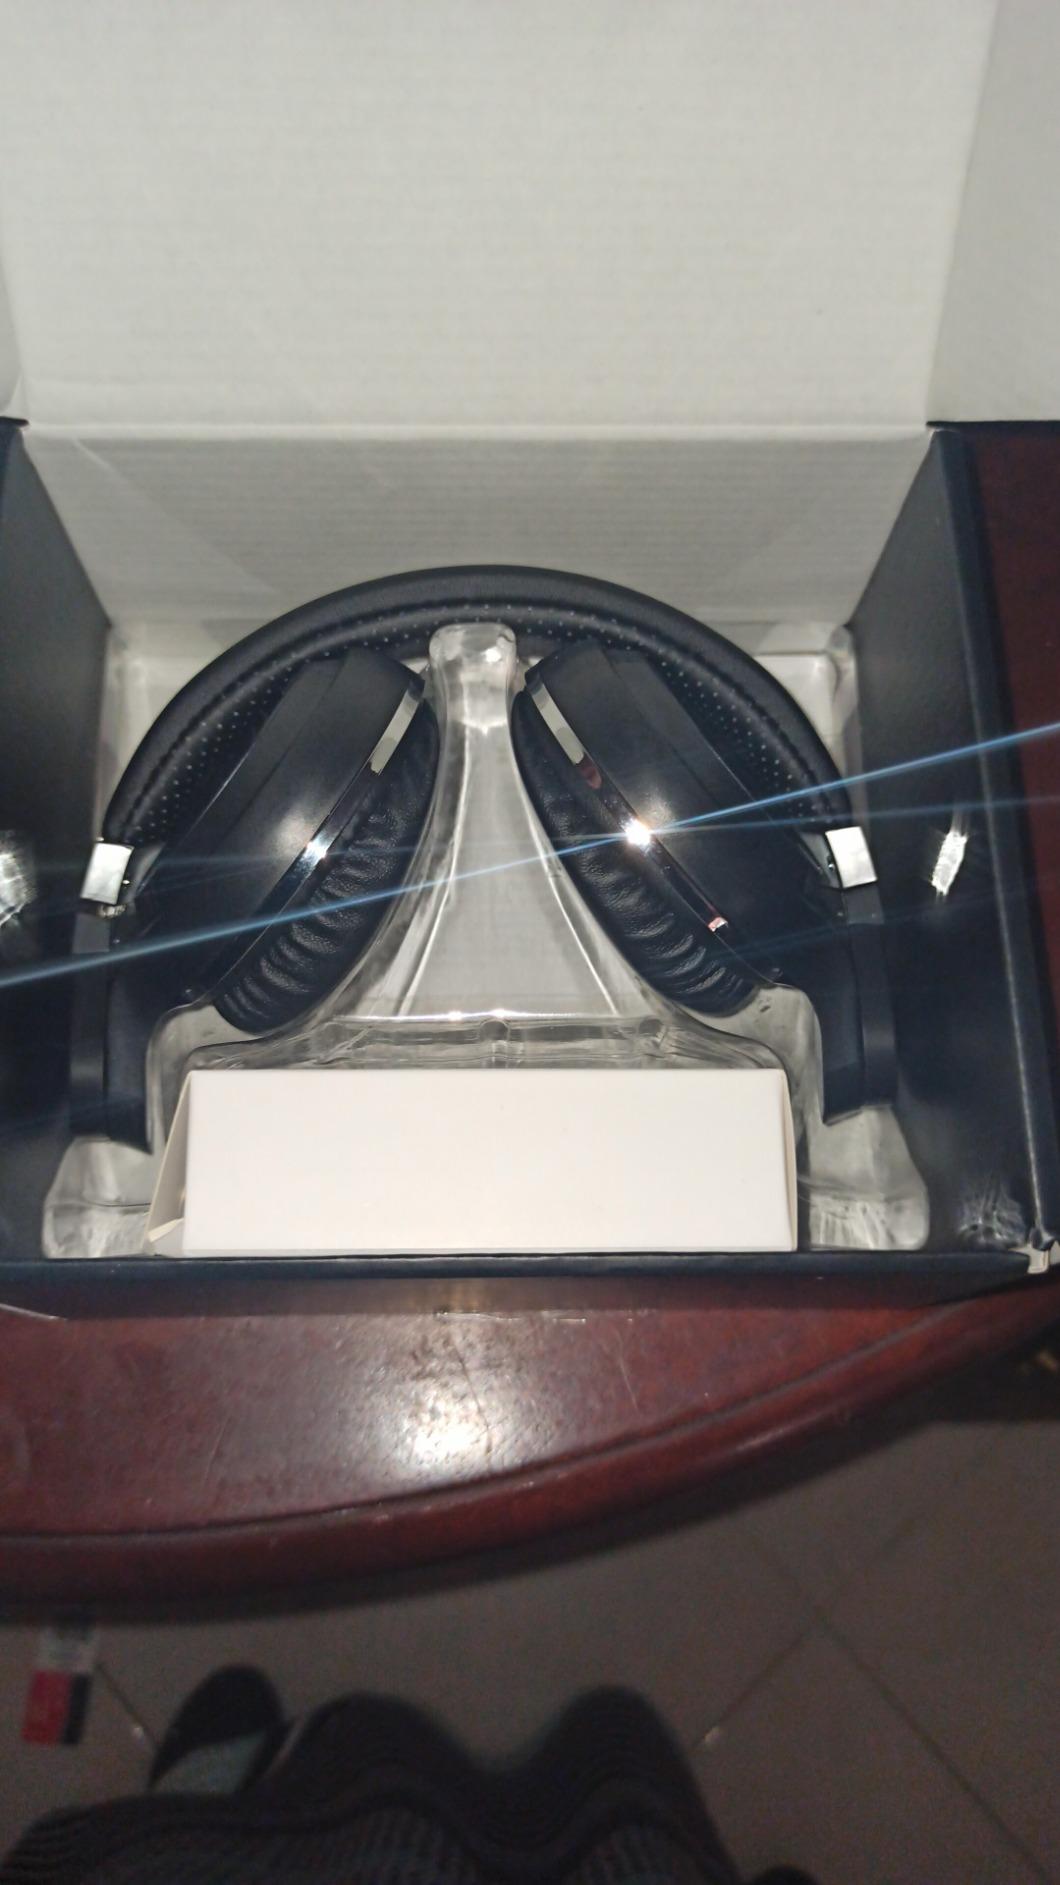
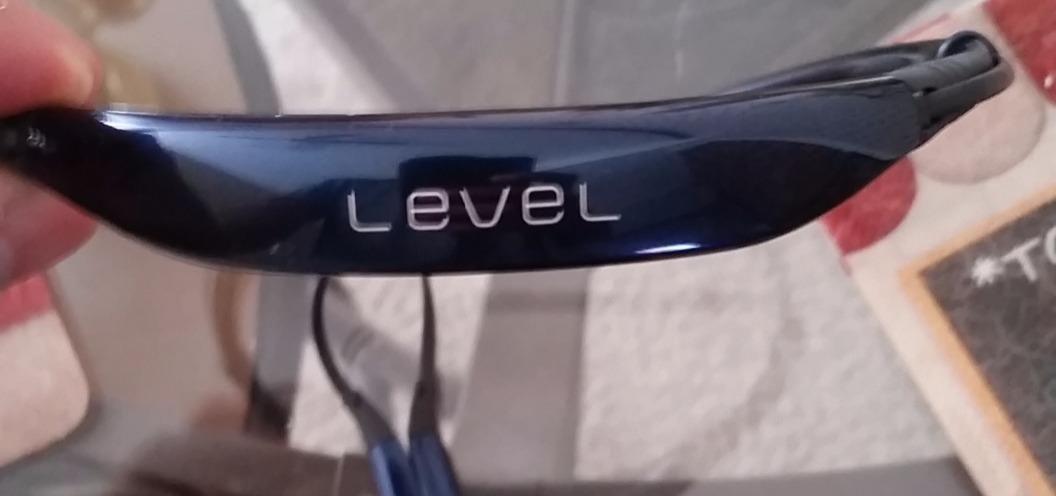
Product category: headphones
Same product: no